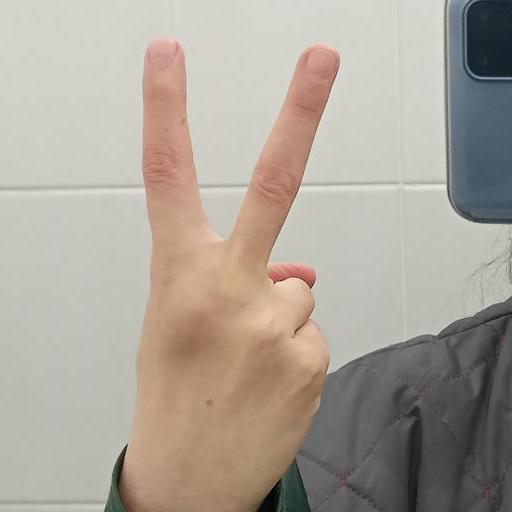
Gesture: peace_inverted